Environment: real
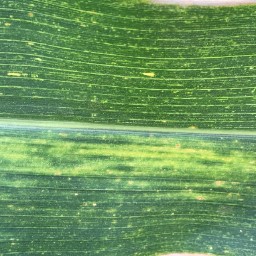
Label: lethal_necrosis